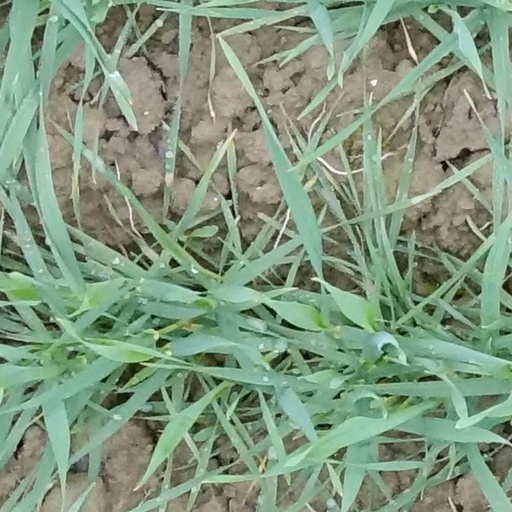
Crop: wheat